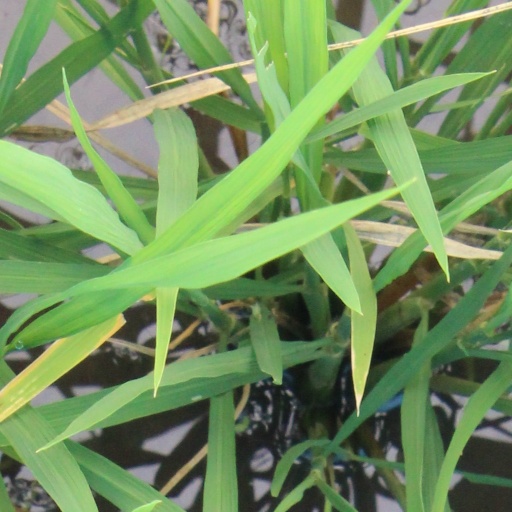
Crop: rice